Katzir

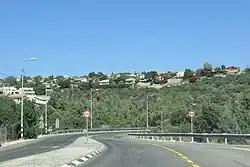

Katzir is a community settlement in north-central Israel. Located south-west of Umm al-Fahm and close to the Green Line, it falls under the jurisdiction of Menashe Regional Council. In it had a population of .